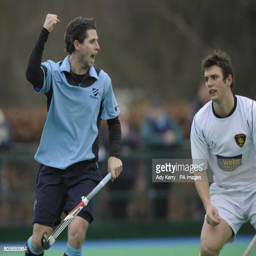
olympic athlete celebrates the opening goal during their game against english civil parish